O'Donnell (Madrid Metro)

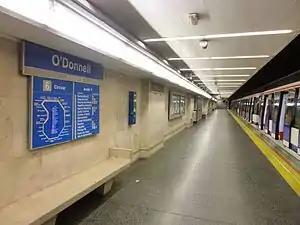

O'Donnell is a station on Line 6 of the Madrid Metro, located near the Royal Mint of Spain and in fare Zone A. It serves the neighborhoods of Goya and Fuente del Berro in the Salamanca district and the neighborhood of Ibiza in the Retiro district of Madrid. The station was inaugurated on 10 October 1979 along with all of the other stations between Pacífico and Cuatro Caminos. The station is named after , which in turn is named after the 19th-century Spanish politician Leopoldo O'Donnell.